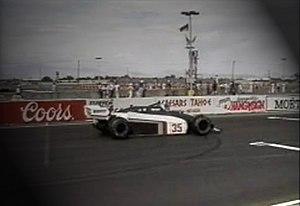
Le Grand Prix automobile de Las Vegas est une épreuve de course automobile actuellement organisée dans le cadre du championnat IndyCar à Las Vegas, États-Unis. Elle a notamment fait partie du championnat du monde de Formule 1 en 1981 et 1982 sous le titre de Grand Prix du Cæsars Palace et du championnat CART. Cette course fut organisée sur plusieurs circuits de différents types.
Toleman est une écurie de course automobile britannique fondée par les frères Toleman, industriels britanniques spécialisés dans le transport routier international. Toleman a participé au championnat du monde de Formule 1 de 1981 à 1985, disputant 57 Grands Prix et marquant 26 points. L'écurie a signé trois podiums, une pole position grâce à Teo Fabi et deux meilleurs tours en course grâce à Derek Warwick et Ayrton Senna. Toleman est l'écurie qui a permis à Senna de débuter en Formule 1.